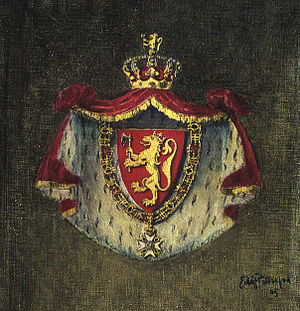
Eilif Peterssen / Galleri
Eilif Peterssen var en norsk tegner og maler.